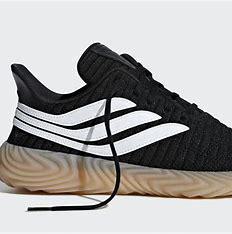
Brand: Adidas
Model: Sobakov